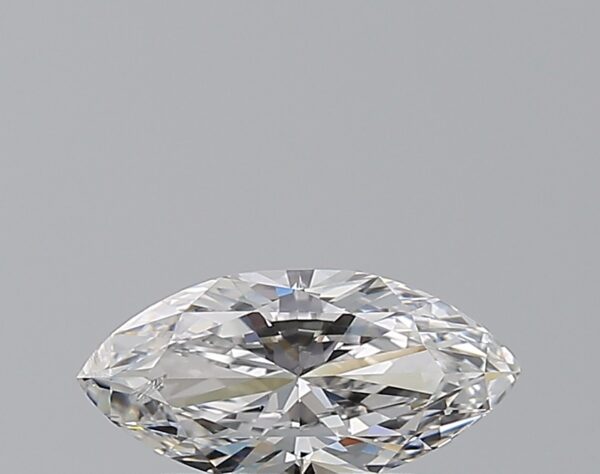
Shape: marquise
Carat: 0.72
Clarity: SI2
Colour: E
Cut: EX
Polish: EX
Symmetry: VG
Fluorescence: N
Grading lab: GIA
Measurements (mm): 9.48 x 4.51 x 2.62